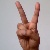
The image shows a hand gesture representing the letter 'V' in Indian Sign Language.